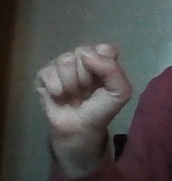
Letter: saad